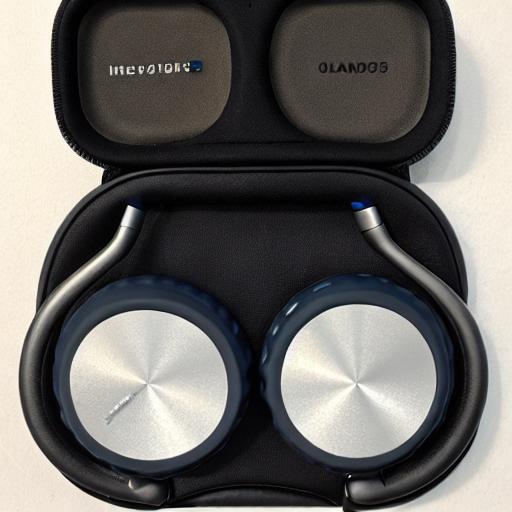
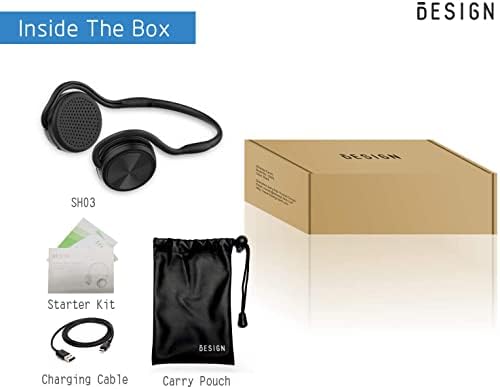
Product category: headphones
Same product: no